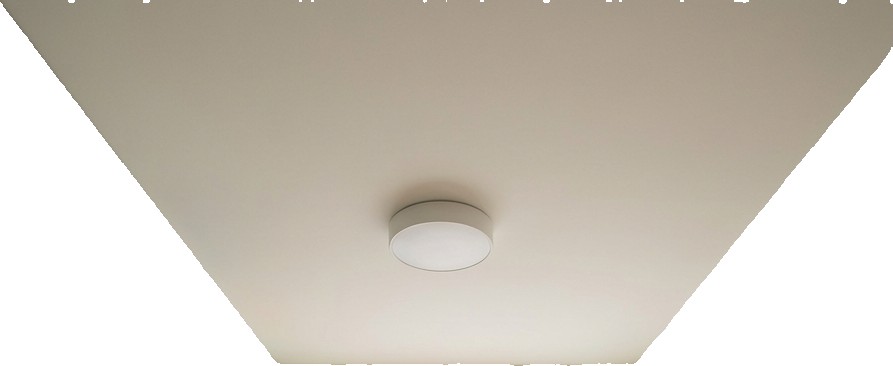
Surface category: ceiling